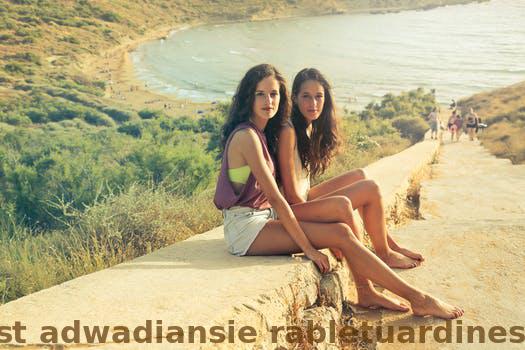
Label: Watermark